COVID-19 rapid antigen test

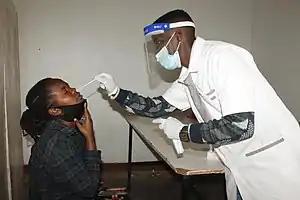
COVID-19 rapid test being administered in Rwanda

In May 2020, the US Food and Drug Administration (FDA) issued the first emergency use authorization (EUA) for a COVID-19 RAT, the Sofia 2 test manufactured by Quidel.